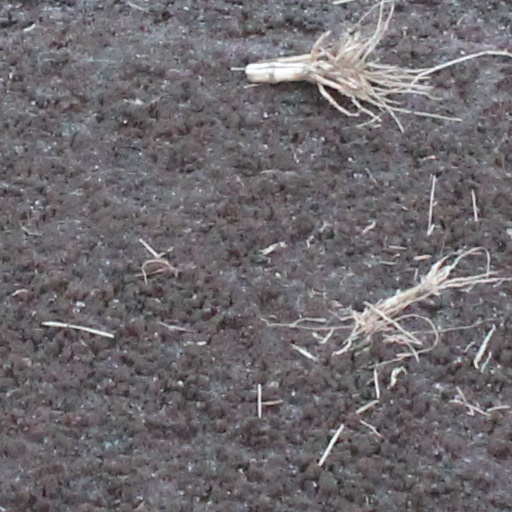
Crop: wheat